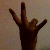
The image shows a hand gesture representing the number 7 in Indian Sign Language.